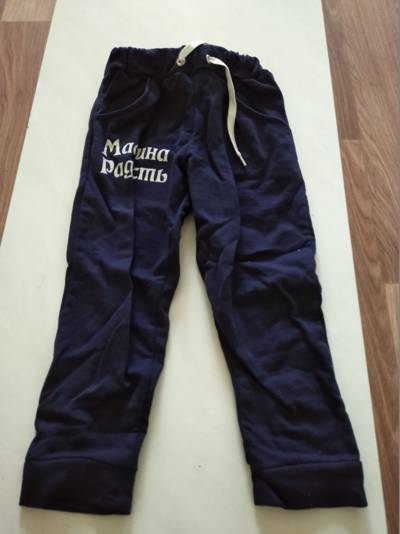
Waste category: clothes